Jean Baptiste Beaubien

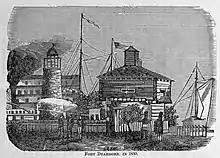

When the U.S. Army returned to rebuild Ft. Dearborn in 1816, Beaubien also returned to Chicago. By 1818 he was an agent of the American Fur Company, usurping Kinzie's former position. However, he continued to cooperate with Kinzie on other business ventures, and Kinzie's Virginia-raised son (by his first wife), James Kinzie, would operate trading posts at Milwaukee and Racine for the American Fur Company). Beaubien purchased a house or cabin south of the Fort Dearborn ruins, which he transformed into a barn in 1817 after erecting a new residence and small trading post.